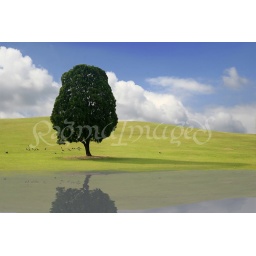
Solitary tree with birds in Spring Landscape in Korea